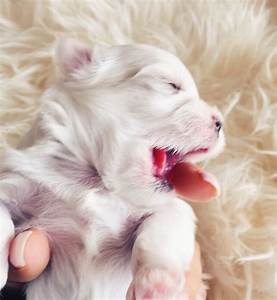
Label: dog